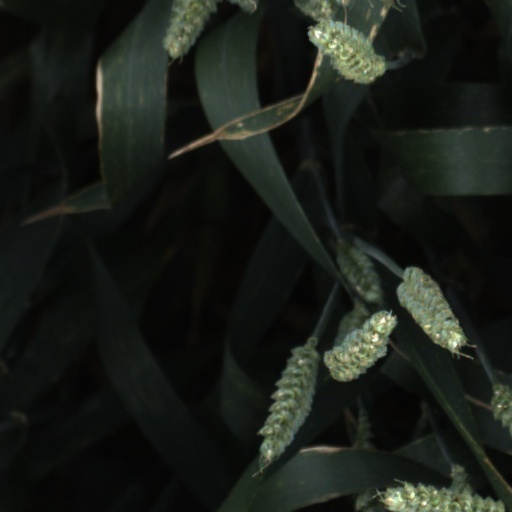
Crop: wheat